Étienne Marie Antoine Champion de Nansouty

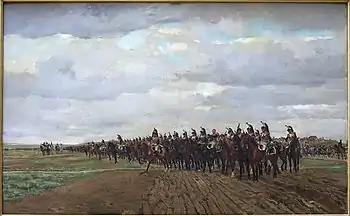
French cuirassiers preparing for a charge in 1805. Nansouty commanded cuirassiers in several actions throughout the campaigns of the War of the Third Coalition that year. Painting by Jean-Louis-Ernest Meissonier.

At the outbreak of the War of the Third Coalition, a cavalry reserve corps was organised in the Grande Armée, with command given to Marshal Joachim Murat. This cavalry reserve included Nansouty's heavy cavalry division, another heavy cavalry division under Jean-Joseph d'Hautpoul, three dragoon divisions, a foot dragoon division and a light cavalry brigade. Nansouty's six-regiment division soon acquired the reputation of being the best administered and most exact in its manoeuvres.